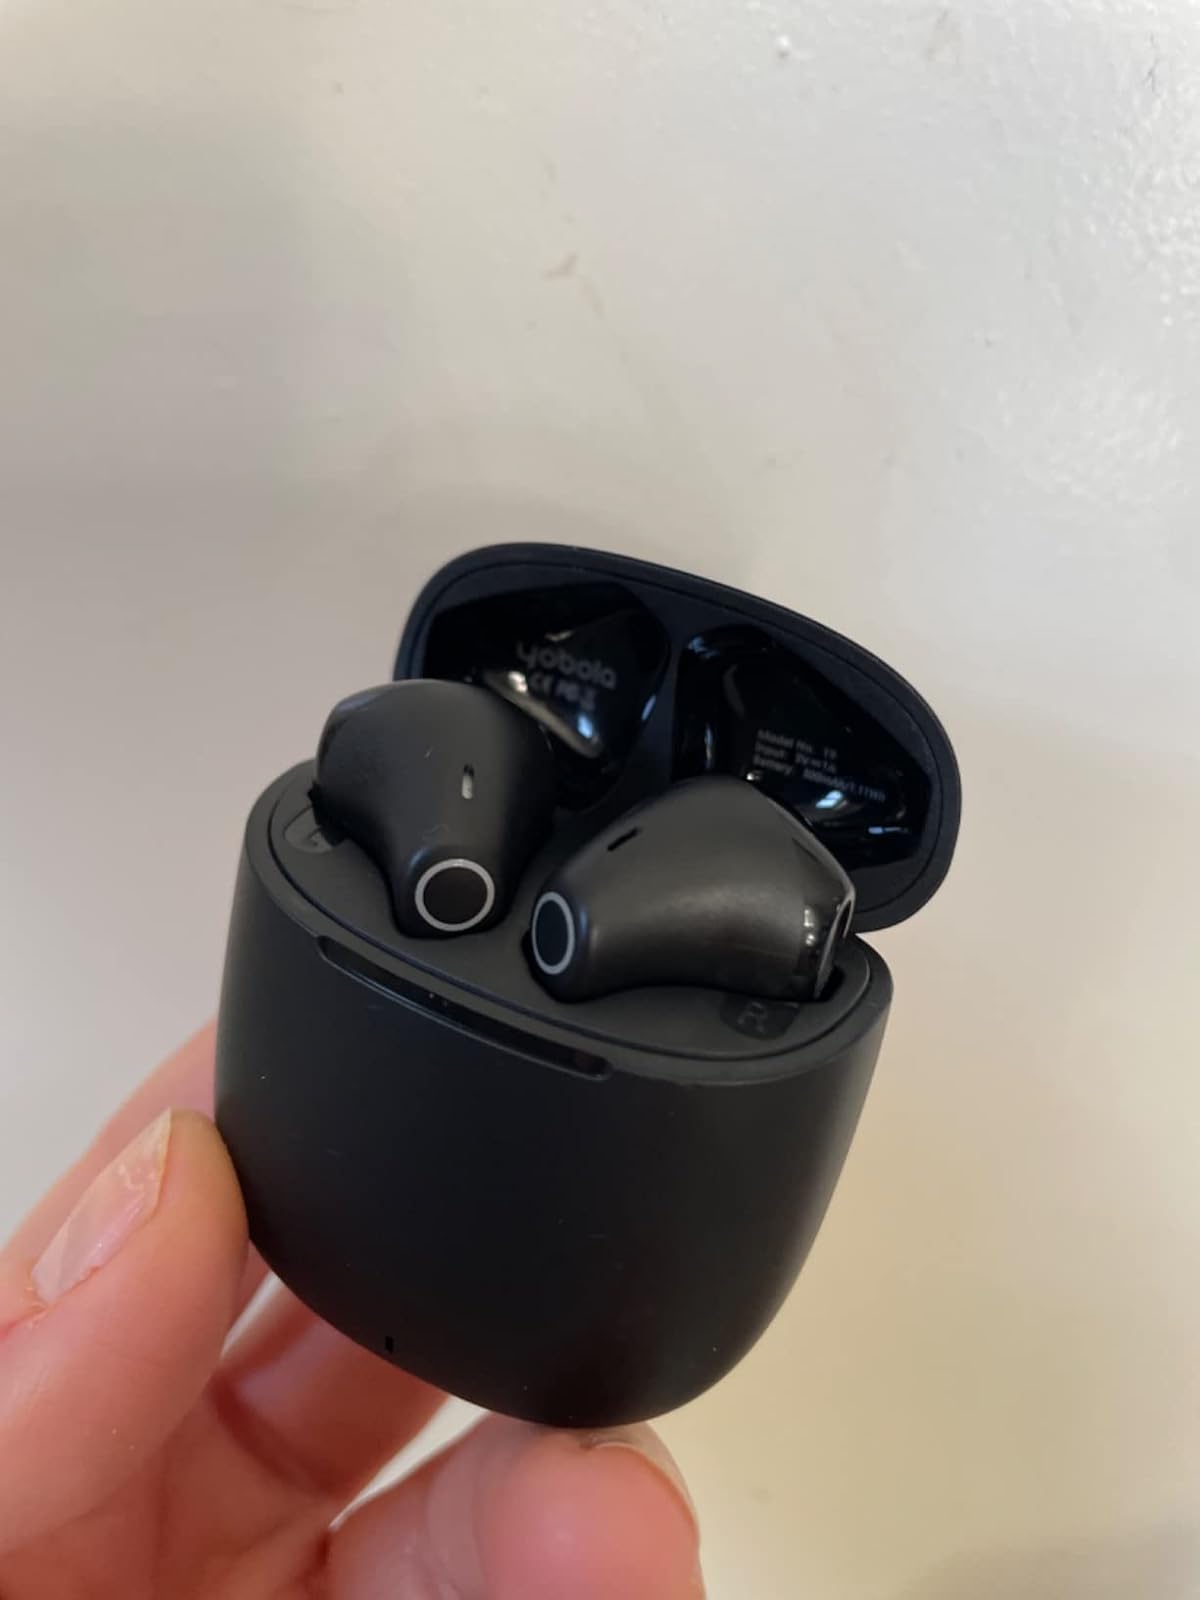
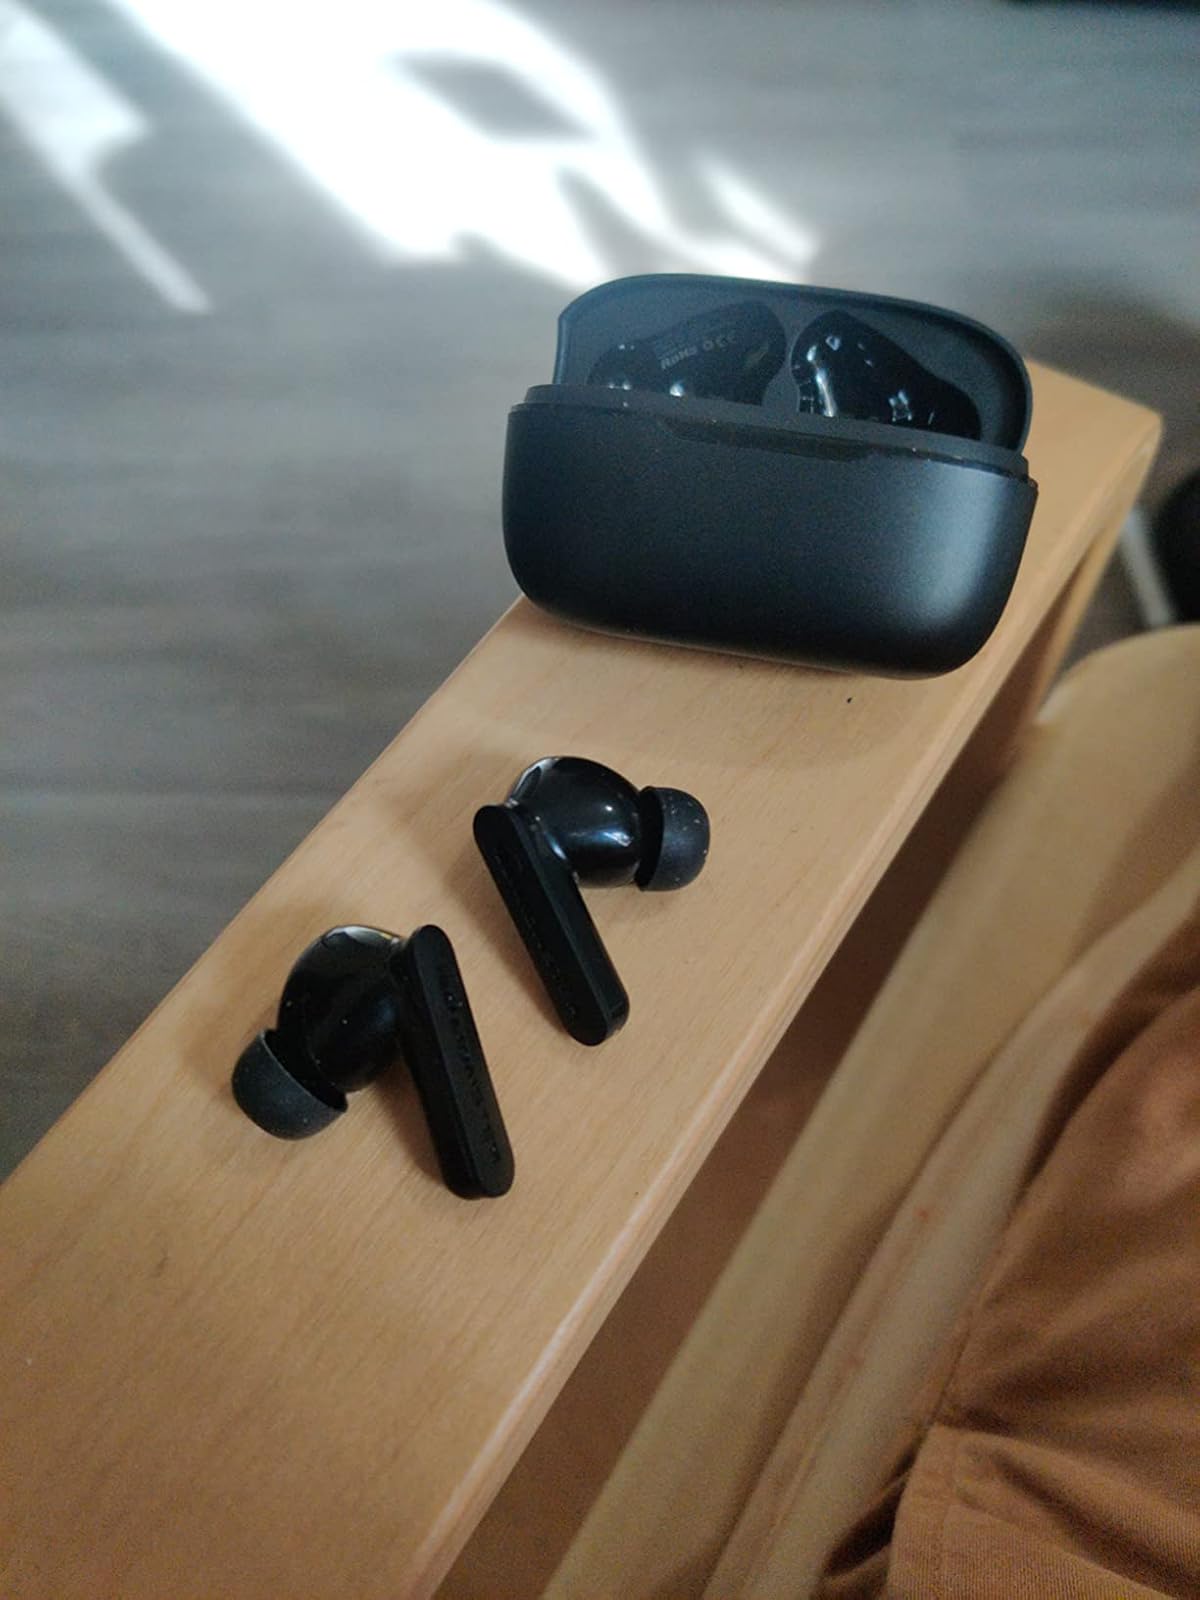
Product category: earbuds
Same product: no